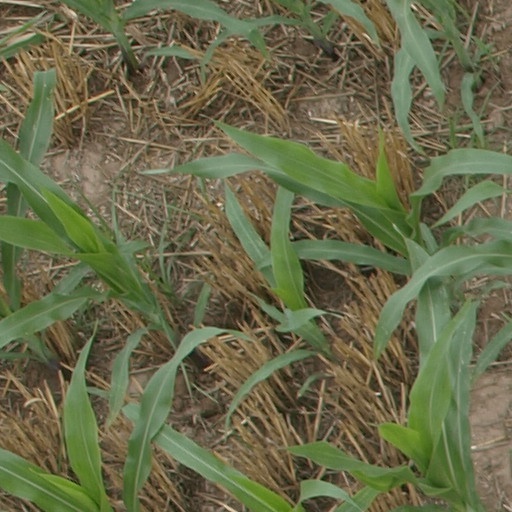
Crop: maize; corn